New Bern National Cemetery

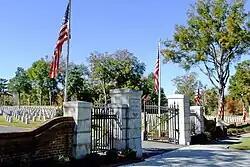

New Bern National Cemetery is a United States National Cemetery located in the city of New Bern, in Craven County, North Carolina. Administered by the United States Department of Veterans Affairs, it encompasses , and as of the end of 2005, had 7,517 interments. It is currently closed to new interments.